Murder on the Zinderneuf

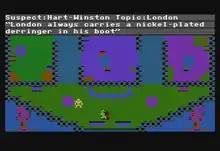
Gameplay screenshot (Atari 8-bit)

The game presents a classic whodunit scenario where one of the 16 passengers has been killed, and the player's objective is to identify the murderer, the victim, and the motive.